Christianization of Lithuania

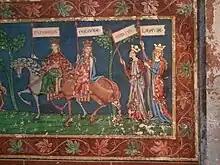
Medieval fresco from the Saint-Pierre-le-Jeune Church in Strasbourg, portraying 15 European nations' path towards Christianity. Lithuania presented as the last figure.

Mindaugas' successors did not express enough interest in following in his footsteps. There were decades of vacillation between the Latin and the Orthodox options. "For Gediminas and Algirdas, retention of paganism provided a useful diplomatic tool and weapon... that allowed them to use promises of conversion as a means of preserving their power and independence". Grand Duke Algirdas had pursued an option of "dynamic balance". Throughout his reign, he teased both Avignon and Constantinople with the prospects of a conversion; several unsuccessful attempts were made to negotiate the conversion of Lithuania.